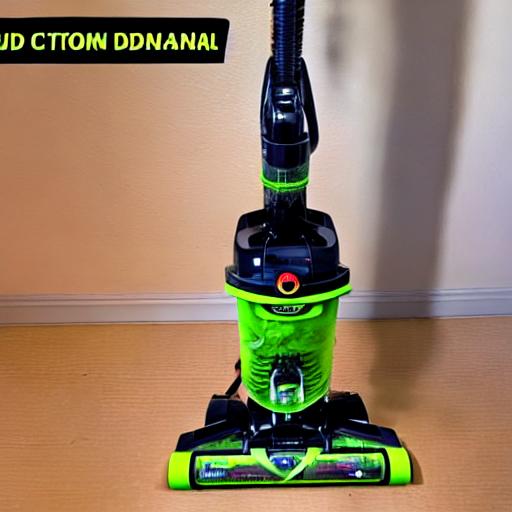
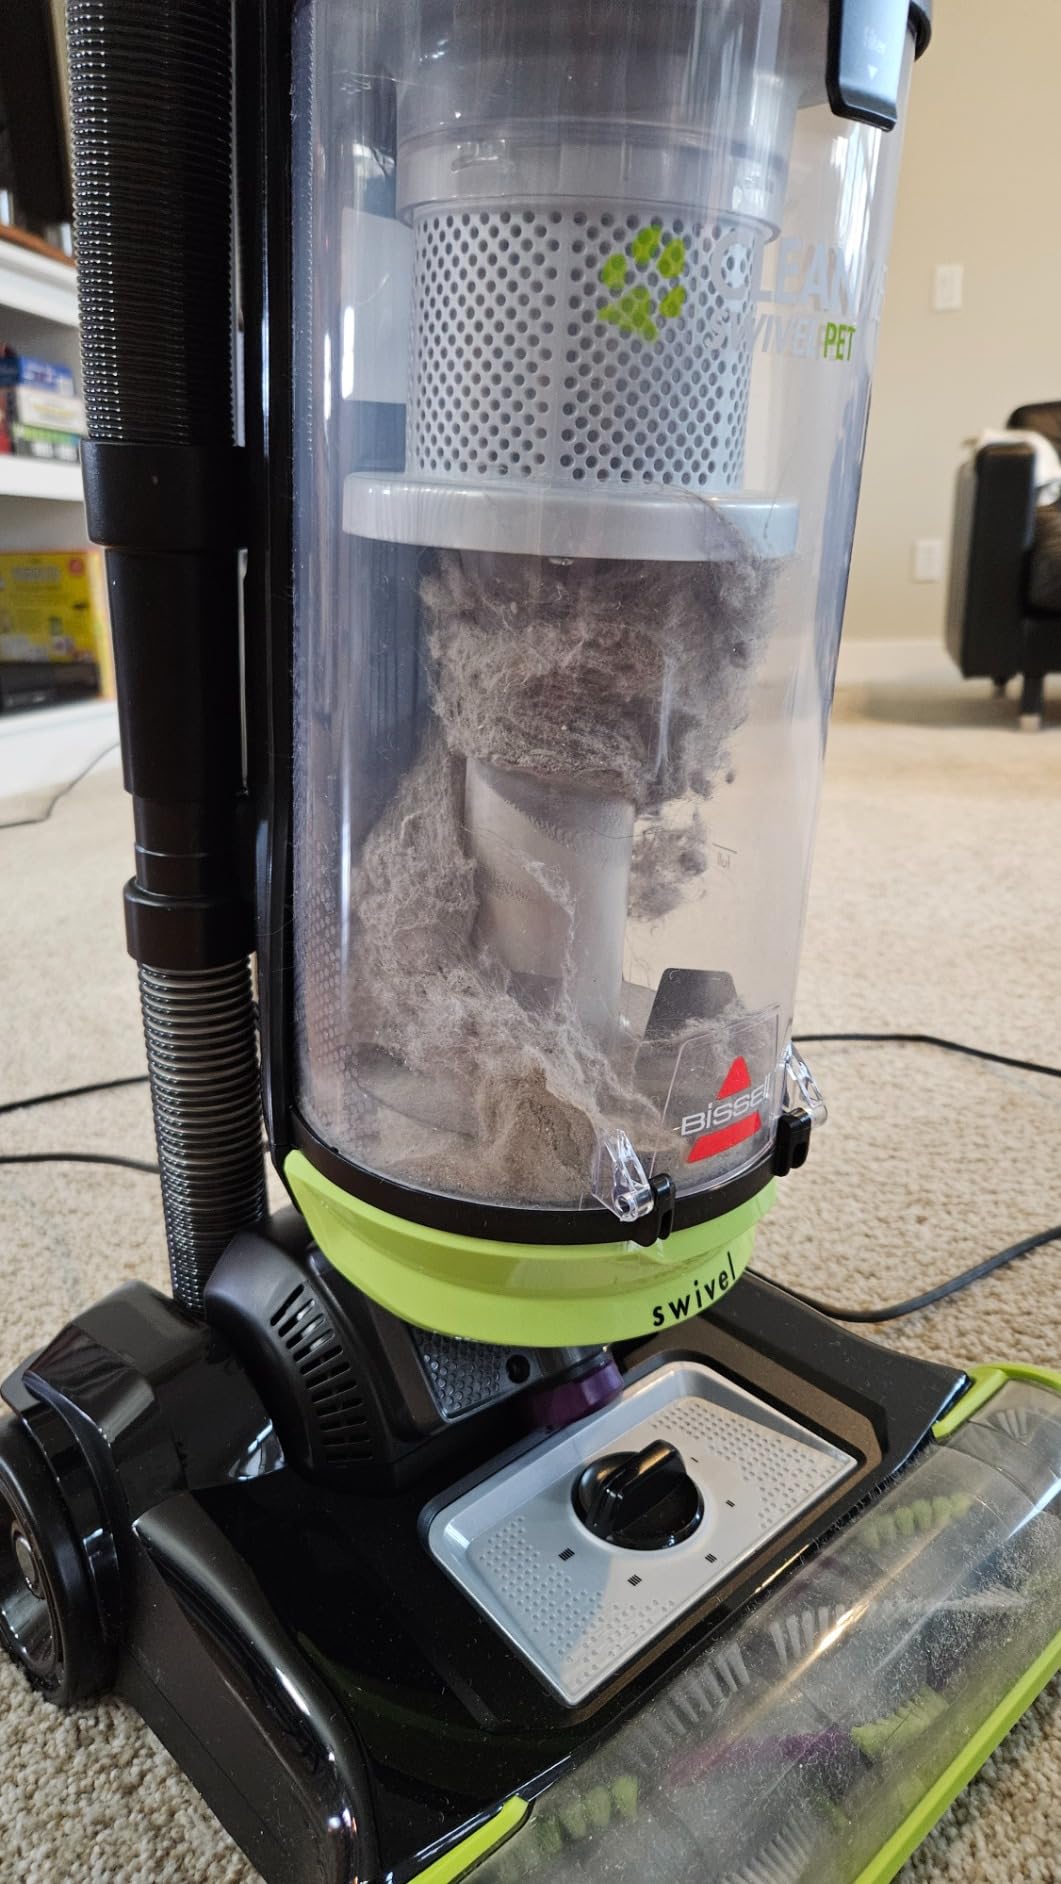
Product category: items_vacuum
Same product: no